Penstemon ambiguus

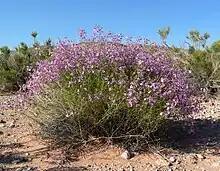
"Penstemon ambiguus" var. "laevissimus" in wash, Red Rock Canyon, Spring Mountains, southern Nevada (elev. about 1100 m)

"Penstemon ambiguus" is a perennial, somewhat bushy species with stems that are woody at their base (suffrutescent). The stems are generally 30–40 cm tall, but will sometimes be as short as 20 cm or as tall as 60 cm, and are either smooth or somewhat rough near the base. They have paired leaves that taper from base to the tip, most often 5–30 mm long and only 0.5–1 mm wide, but occasionally as wide as 2.5 mm and as short as 3 mm or as long as 40 mm. The edges of the leaves are either smooth or somewhat rough. The tips of the leaves taper to the point or have an extended leaf rib at the end (acuminate or mucronate).